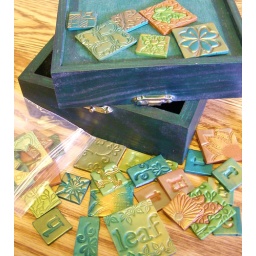
Element of earth themed mosaic lid for trinket box in the works.